Pennsylvania Route 32

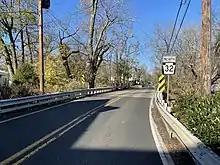
PA 32 northbound past the eastern terminus of PA 332 in Yardley

PA 32 is a two-lane undivided road that parallels the Delaware River for most of its length. The road is popular for Sunday drivers, bikers, fishermen, and viewers of fall foliage.